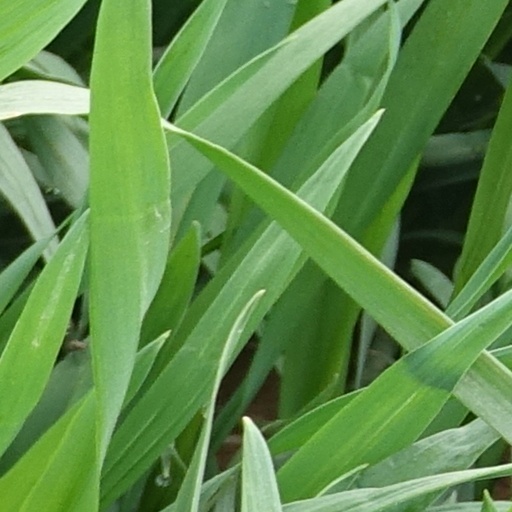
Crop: wheat